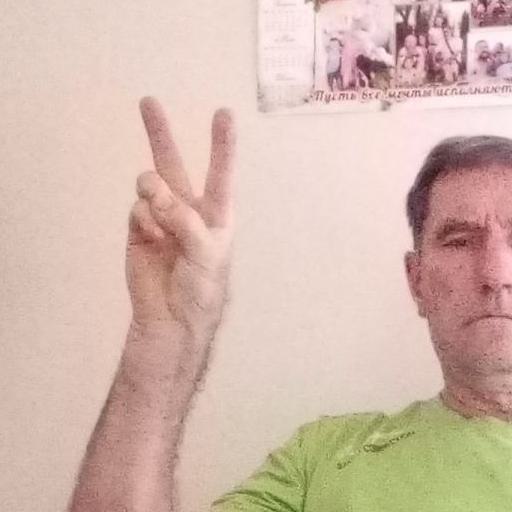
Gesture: peace